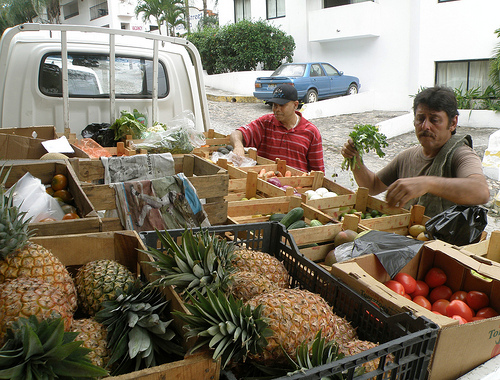
question: 左下に置かれているのはどんな果物ですか？
answer: パイナップル

question: 果物や野菜が入っている箱はどこの上に置かれていますか？
answer: トラックの荷台

question: 右下に置かれている野菜は何ですか？
answer: トマト

question: 左の人の着ているシャツは何色ですか？
answer: 赤色

question: 左の人の被っている帽子は何色ですか？
answer: 黒色

question: 正面の奥に見えている車は何色ですか？
answer: 青色

question: 右奥の建物の壁は何色ですか？
answer: 白色

question: 右の人の左腕の下に見えているビニール袋は何色ですか？
answer: 黒色